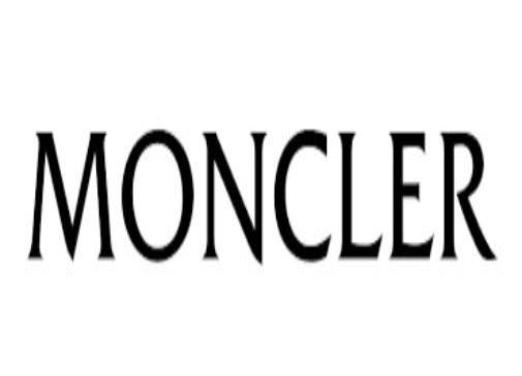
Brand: moncler-1
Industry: Clothes